Fortifications of Paris in the 19th and 20th centuries

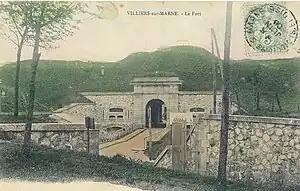
Fort de Villiers, 1878–1880, second ring of the Ile de France

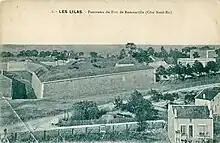
Panorama of the Fort de Romainville, at the beginning of the 20th century

1874 On 17 July, a law inspired by the ideas of Séré de Rivières creates new programs for defensive works in the north and east of France, including some intended for the defense of Paris.